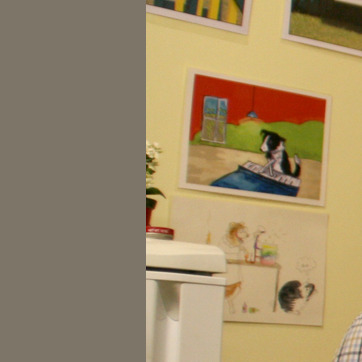
Material: paper